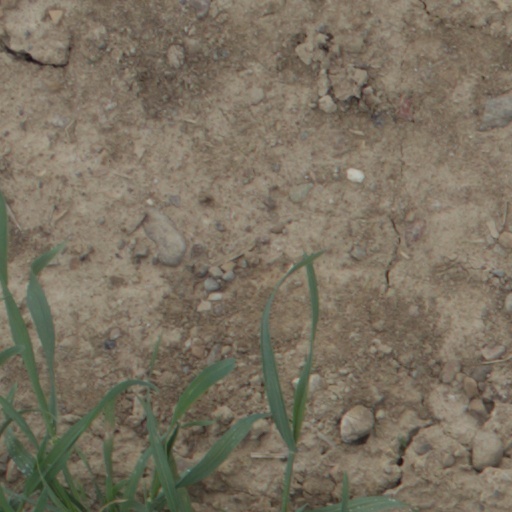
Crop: wheat